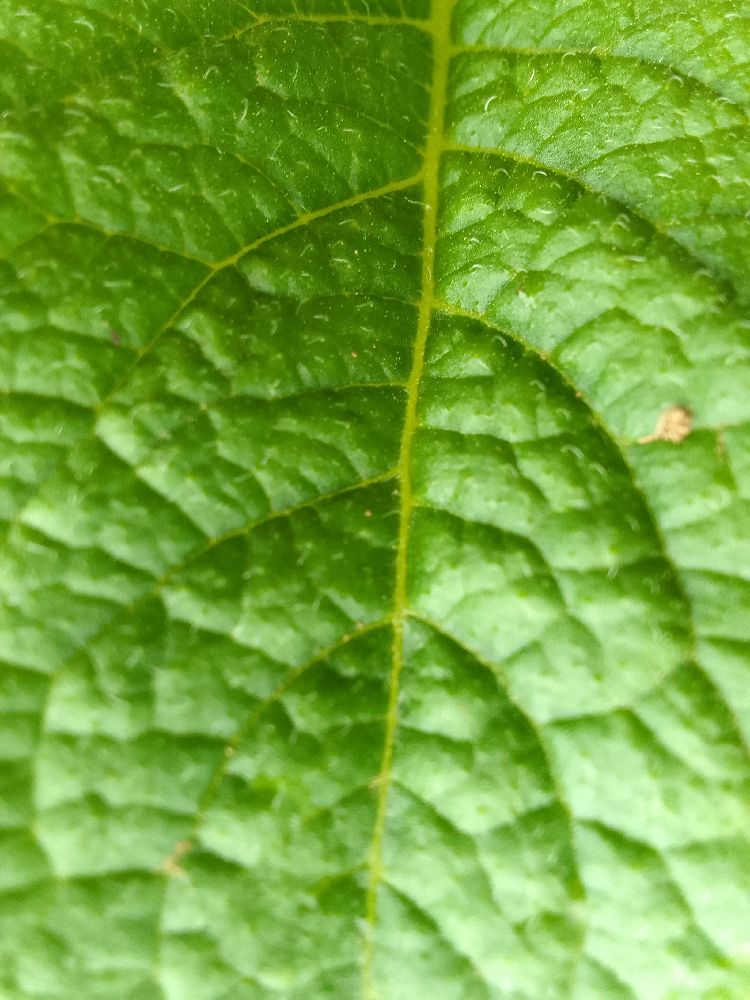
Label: Healthy